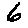
Label: 6